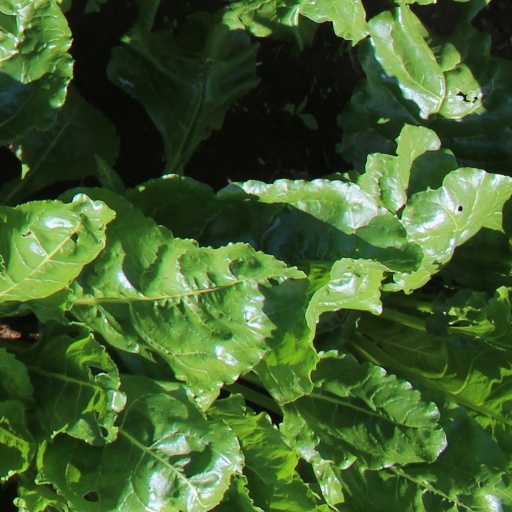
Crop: sugar beet